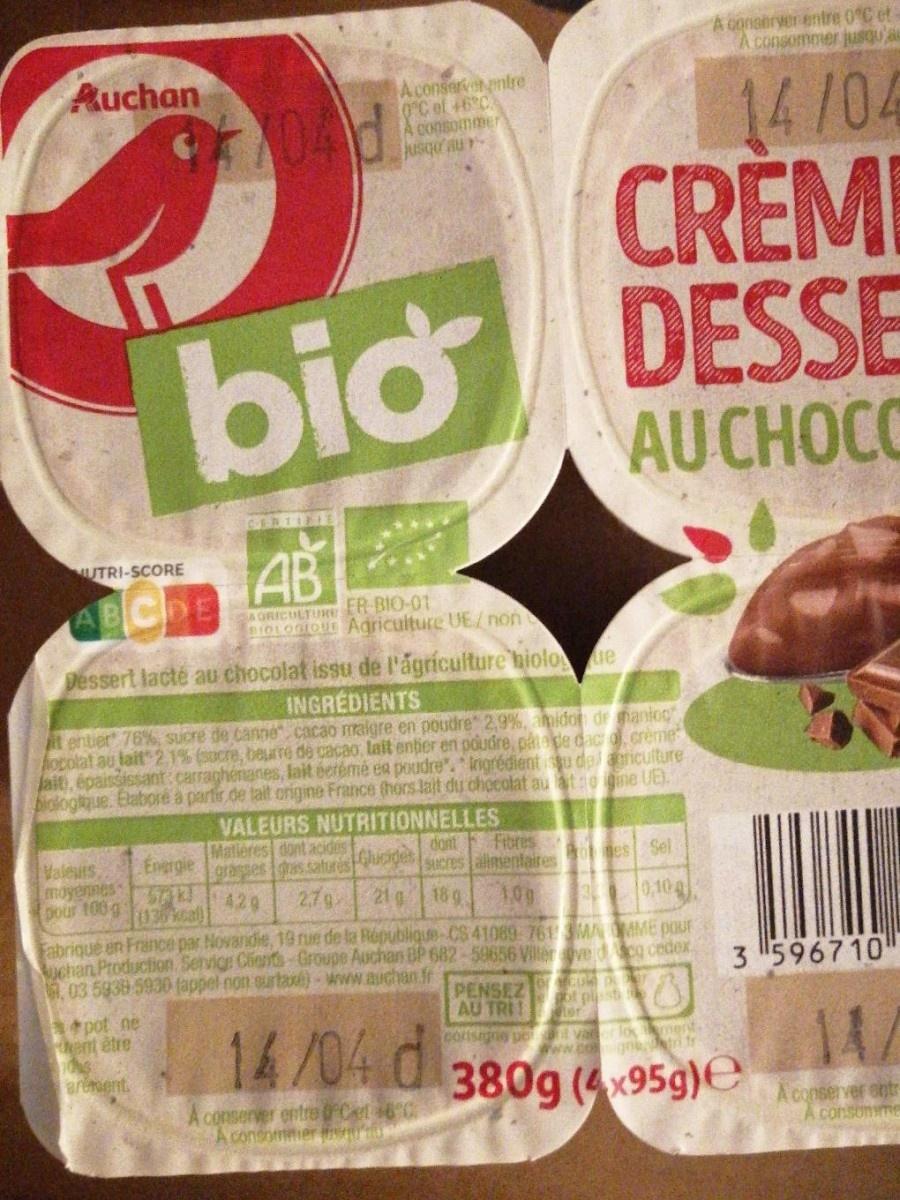
Nutri-Score label: nutriscore-c